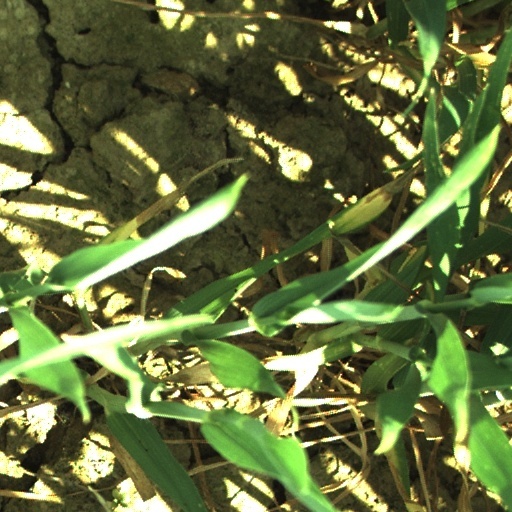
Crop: wheat